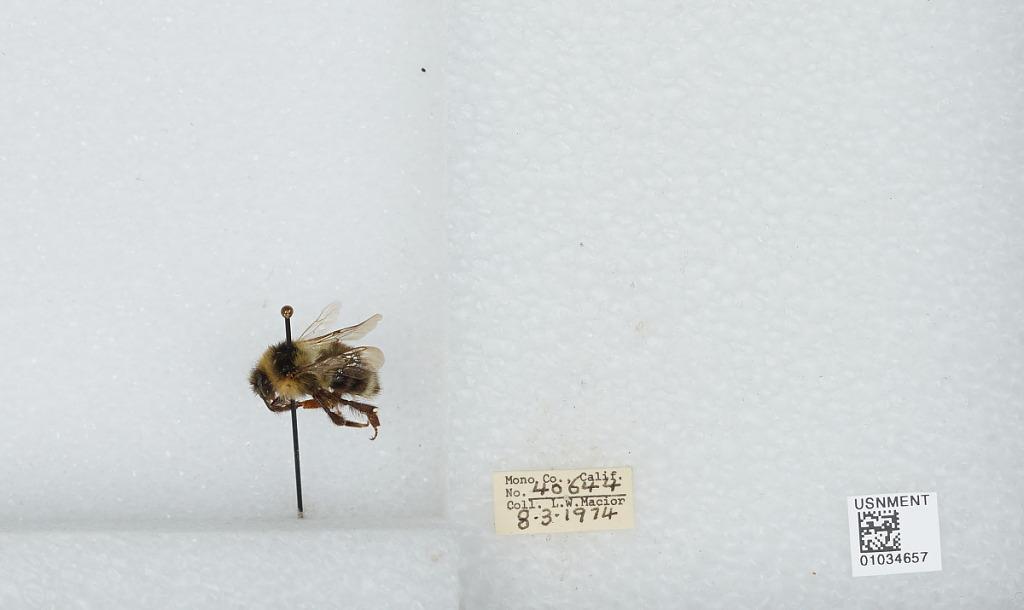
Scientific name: Bombus (Cullumanobombus) rufocinctus Cresson
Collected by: L. Macior
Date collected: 1974-8-3
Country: United States
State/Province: California
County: Mono
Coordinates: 37.92, -118.87